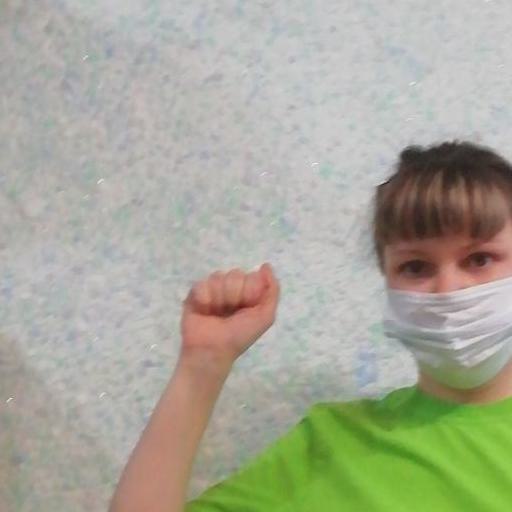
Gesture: fist